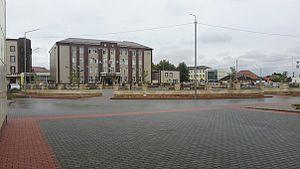
Ourous-Martan est une ville de la république tchétchène, dans la Fédération de Russie. Elle est le centre administratif du raïon d'Ourous-Martan. Sa population s'élevait à 52 744 habitants en 2013, ce qui en fait la deuxième ville de la république.